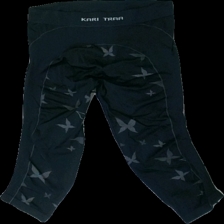
View: front
Type: Tights
Category: Ladies
Brand: Kari Traa
Colors: Black, Grey
Material: 100% nylone
Pattern: Geometric print
Cut: Regular
Size: L
Season: All
Price range: <50
Recommended usage: Reuse